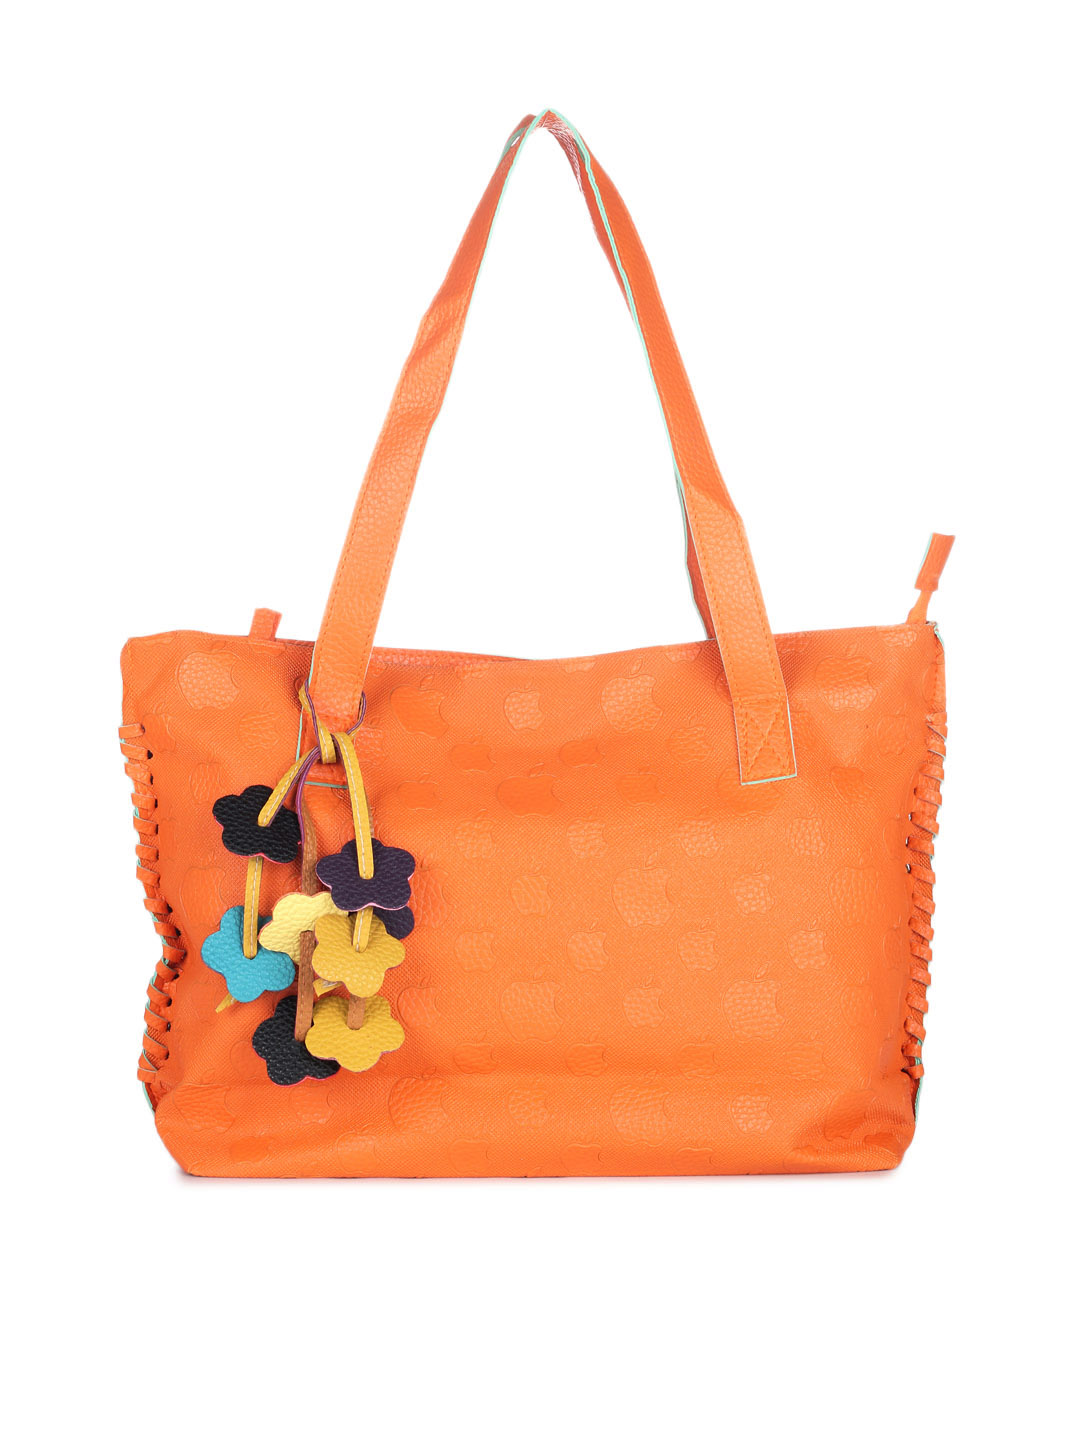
Kiara Women Orange Handbag
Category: Accessories / Bags / Handbags
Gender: Women
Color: Orange
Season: Summer 2012
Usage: Casual